Brian To'o

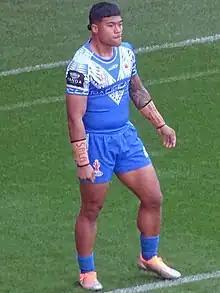
To'o playing for Samoa in 2022

To'o played in every game for Samoa at the 2021 Rugby League World Cup including the final against Australia. To'o scored a second half try as Samoa lost 30–10.